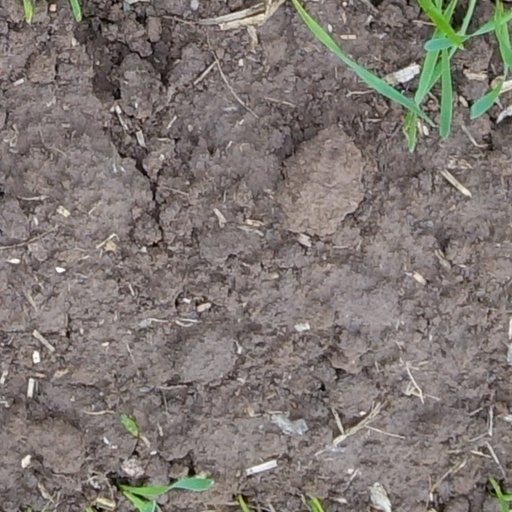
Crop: wheat